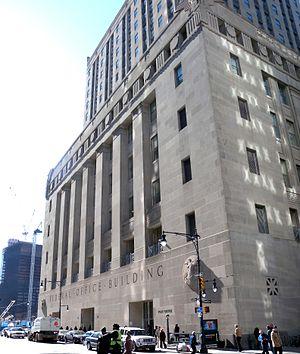
Church Street est une rue courte, mais très fréquentée du quartier de Lower Manhattan, à New York. Elle est délimitée par Canal Street au nord, et est prolongée par Trinity Place au sud. Trinity Place débouche quant à elle sur le Battery Park au sud, en passant à l'ouest de Trinity Church qui a donné leurs noms aux deux axes. Church Street constitue la partie sud de la frontière est du World Trade Center, et est rejointe par l'extrémité sud de la Sixième Avenue à quelques blocks de Canal Street. En particulier, le prolongement de Church Street et de la Sixième Avenue, toutes deux à sens unique constitue un axe majeur de communication entre Lower Manhattan et Central Park.